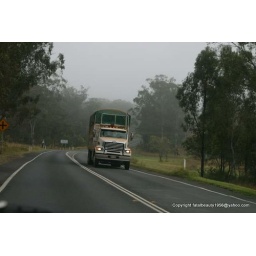
truck on the road in the fog